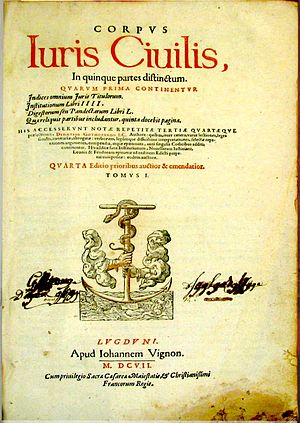
Corpus iuris civilis
Corpus iuris civilis i udgave fra 1607
Corpus iuris civilis var et vigtigt juridisk værk, som skyldtes den østromerske kejser Justinian 1. og fremkom mellem 529 og 534 under ledelse af Tribonianus, som var Justinians hofmand og professor ved universitetet i Konstantinopel.